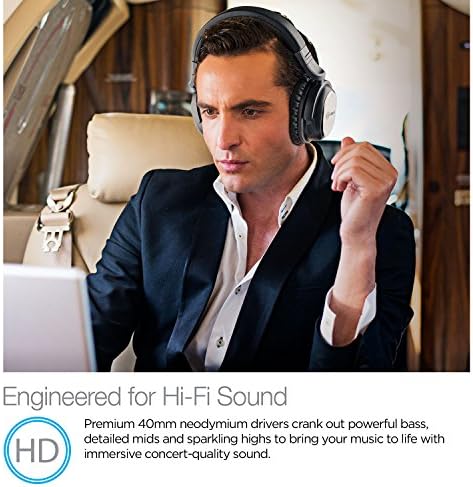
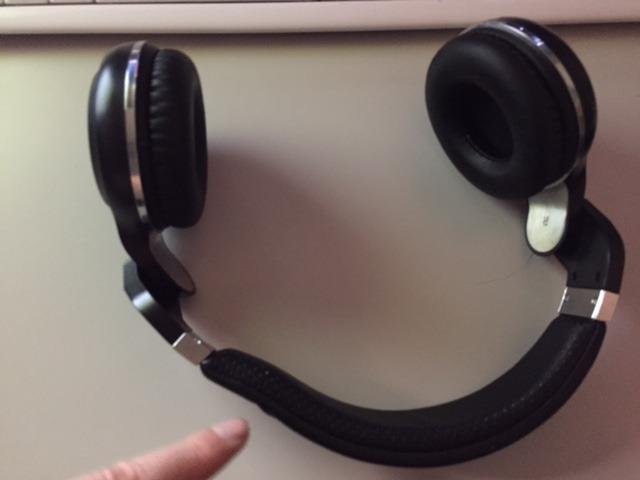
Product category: headphones
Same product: no